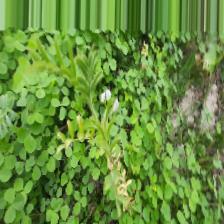
Label: Normal